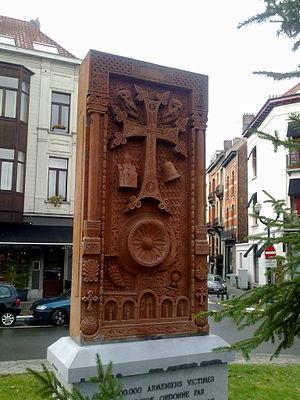
Monument pour commémorer le génocide Arménien de 1915. carrefour rue Washington et rue du Prévôt, Bruxelles
La question de la reconnaissance politique du génocide arménien, peu évoquée durant une grande partie du XXᵉ siècle, a été ravivée d'abord par l'apparition du terrorisme arménien durant les années 1970, puis à l'occasion de l'ouverture de négociations entre l'Union européenne et la Turquie en vue d'une adhésion éventuelle de celle-ci. Le Parlement européen a reconnu le génocide arménien le 18 juin 1987.